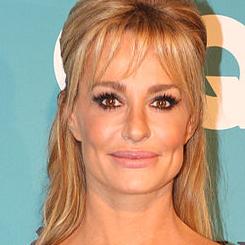
Age: 40